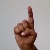
The image shows a hand gesture representing the letter 'D' in Indian Sign Language.